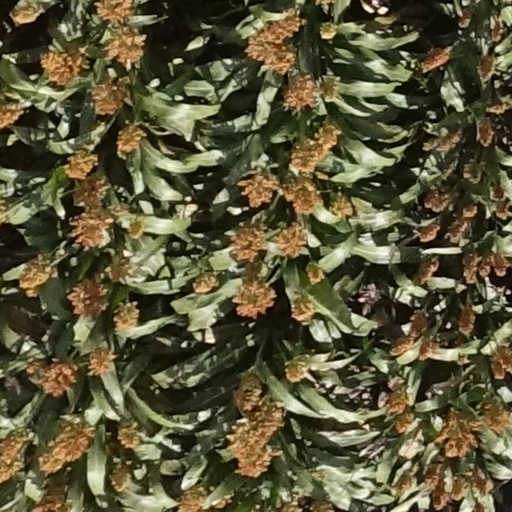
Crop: sorghum